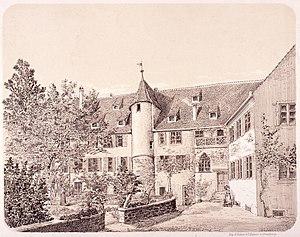
Maison de Jean Sturm, au n°1 de la Schuhmachergasse. Lithographie du XIXe siècle - coll. BNUS
Jean Sturm, ou Johannes Sturm, aussi connu sous le nom latin de Ioannes Sturmius, né le 1ᵉʳ octobre 1507 à Schleiden, alors dans le duché de Luxembourg, lui-même partie des Pays-Bas espagnols, et mort le 3 mars 1589 à Strasbourg, est un érudit et un pédagogue protestant. Il est considéré comme le fondateur de l'Université de Strasbourg dont l'origine remonte au Gymnase Jean-Sturm qu'il a fondé en 1538.